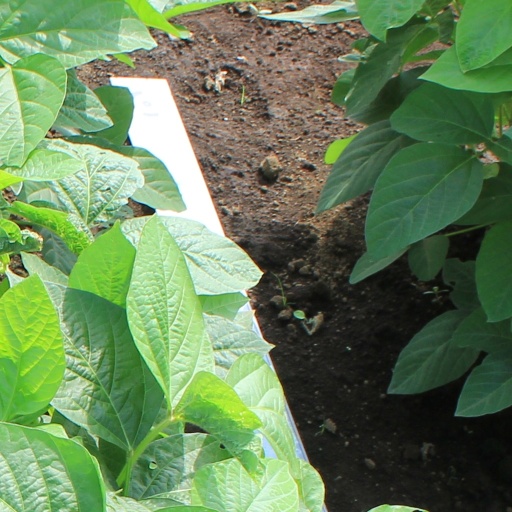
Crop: soybean